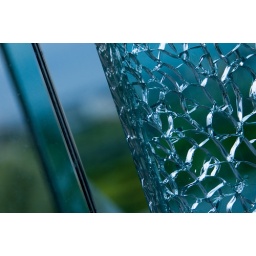
Broken glass panel, one of many glass panels, at the Square building in La Defense